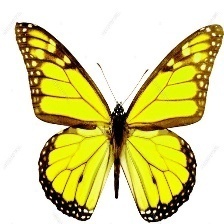
Species: CLOUDED SULPHUR
Butterfly family (ImageNet category): sulphur_butterfly